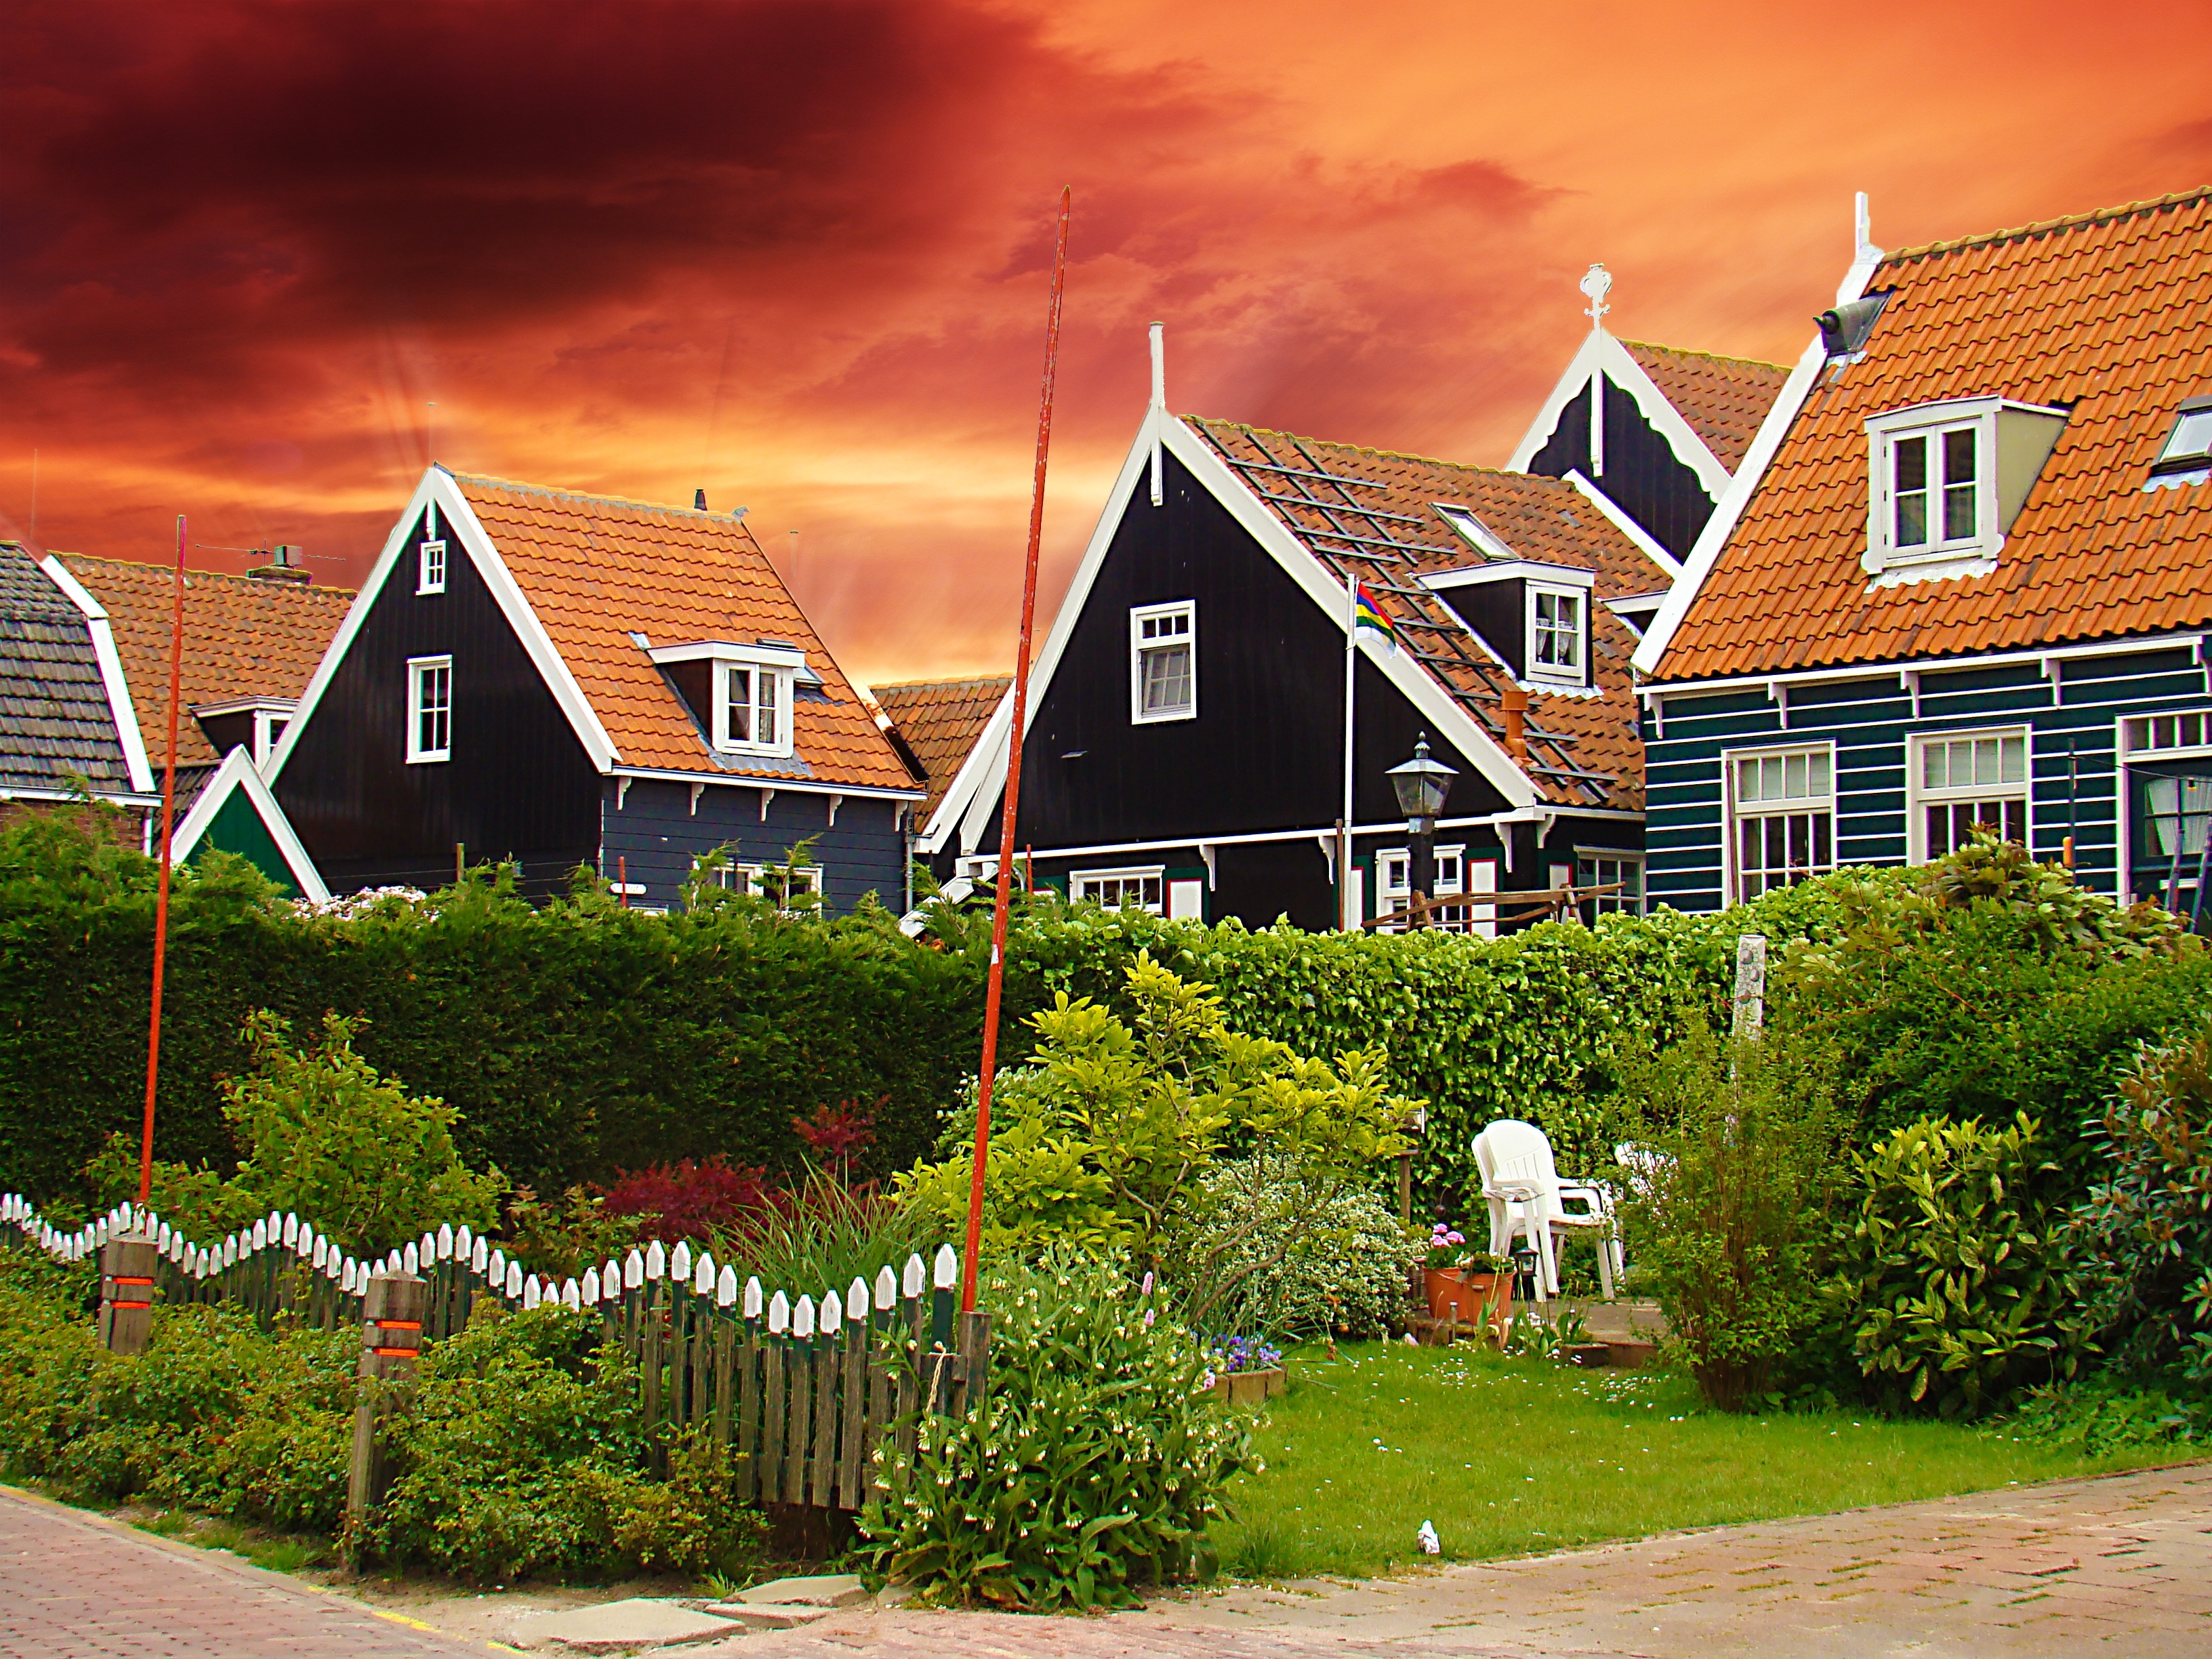
tree, architecture, sunset, farm, house, flower, town, home, suburb, houses, estate, neighbourhood, rural area, urban area, residential area, human settlement